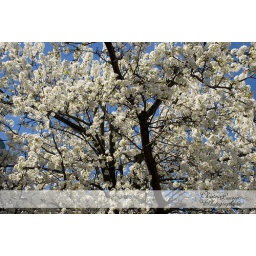
089/365  3/30/2009We went for a walk today. I love seeing all the trees and flowers in bloom!